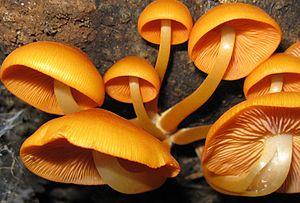
Mycena aurantiomarginata, en français la Mycène élégante ou Mycène à arêtes orangées, est une espèce de champignons de l'ordre des Agaricales et de la famille des Mycenaceae.